The Yeezus Tour

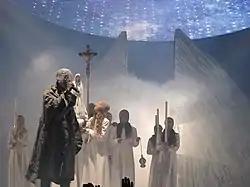
West and his dancers afront Biblical scenery

A press release for "E! Online" said that the Yeezus Tour would combine "state-of-the-art staging, production, and lighting design with [West's] unmatched aesthetic", creative mind, and decade-long discography of singles. Set to represent the "end of the world", the tour featured a triangular main stage that resembles a catwalk. At a show in New York on November 20, 2013, West revealed that filmmaker Alejandro Jodorowsky's 1973 cult film "The Holy Mountain" was an inspiration for the Yeezus Tour. Imagery was influenced by the film's mountain that is shown when the thief leaves from a cross after getting attacked with stones by boys, before a spiritual guide attempts to lead him to the Holy Mountain. The tour's 50–foot mountain appears on stage prior to West performing on the top, while explosions from fire and lava occur when the mountain breaks open; it was sometimes referred to as "Mount Yeezy". Various groups of women form circle arrangements in "The Holy Mountain"; women appear nude or cloaked as they surround West in mostly circular movements during the tour. Faces are covered, uncovered, and attacked by insects in the film, which West references with the various masks of himself and his dancers. The thief is carried in multiple film scenes and West is carried out by a touring crew of semi-naked women, while the character and one on the Yeezus Tour both resemble Jesus. West and Jodorowsky met each other in June 2014; he was taken aback by the rapper's pureness and deep desire to craft "a work that develops the consciousness of young people".